Vidocq (1939 film)

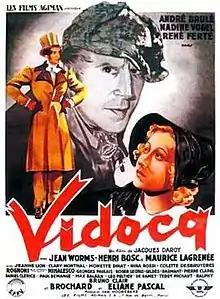

Vidocq is a 1939 French historical crime film directed by Jacques Daroy and starring André Brulé, Nadine Vogel and René Ferté. The film is based on the memoirs of Eugène François Vidocq. Vidocq was a criminal in nineteenth century Paris who changed sides and became a leading detective. Illustrations created by Gaston Hoffman.